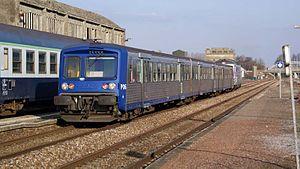
RRR P06 partant de Chaulnes
Les rames réversibles régionales sont des voitures de chemin de fer, groupées en rames, et destinées à être tractées ou poussées par une locomotive. Elles se trouvent uniquement sur le réseau français. Leur retrait est en cours sur l'ensemble de ce réseau.